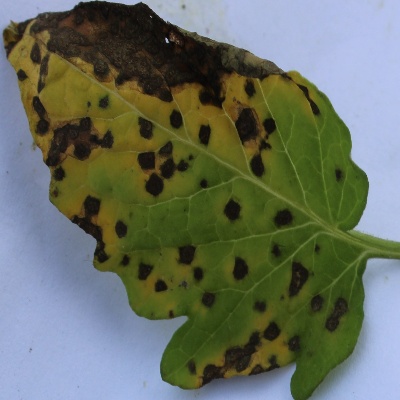
Crop: Tomato
Condition: septoria leaf spot